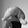
ASL letter: Q